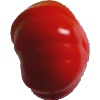
Label: Tomato 3